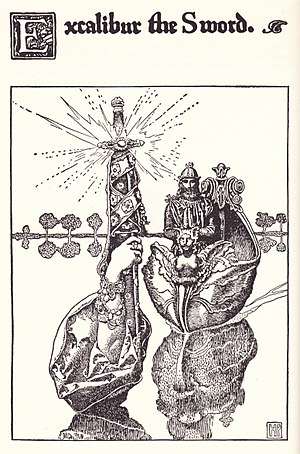
Excalibur
Sværdet Excalibur, Howard Pyle, 1902.
Excalibur er kong Arthurs magiske sværd, der ifølge legenderne er uovervindeligt i kamp.